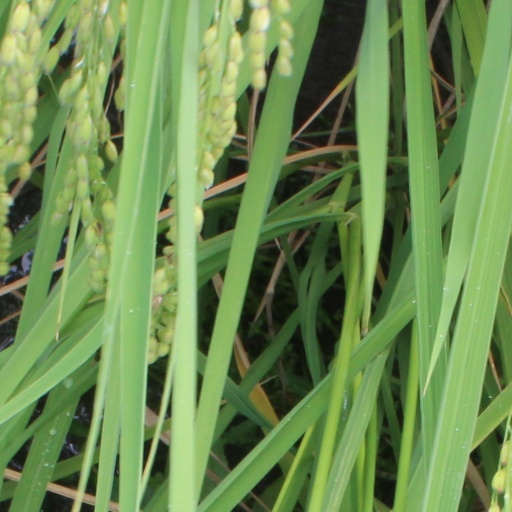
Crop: rice